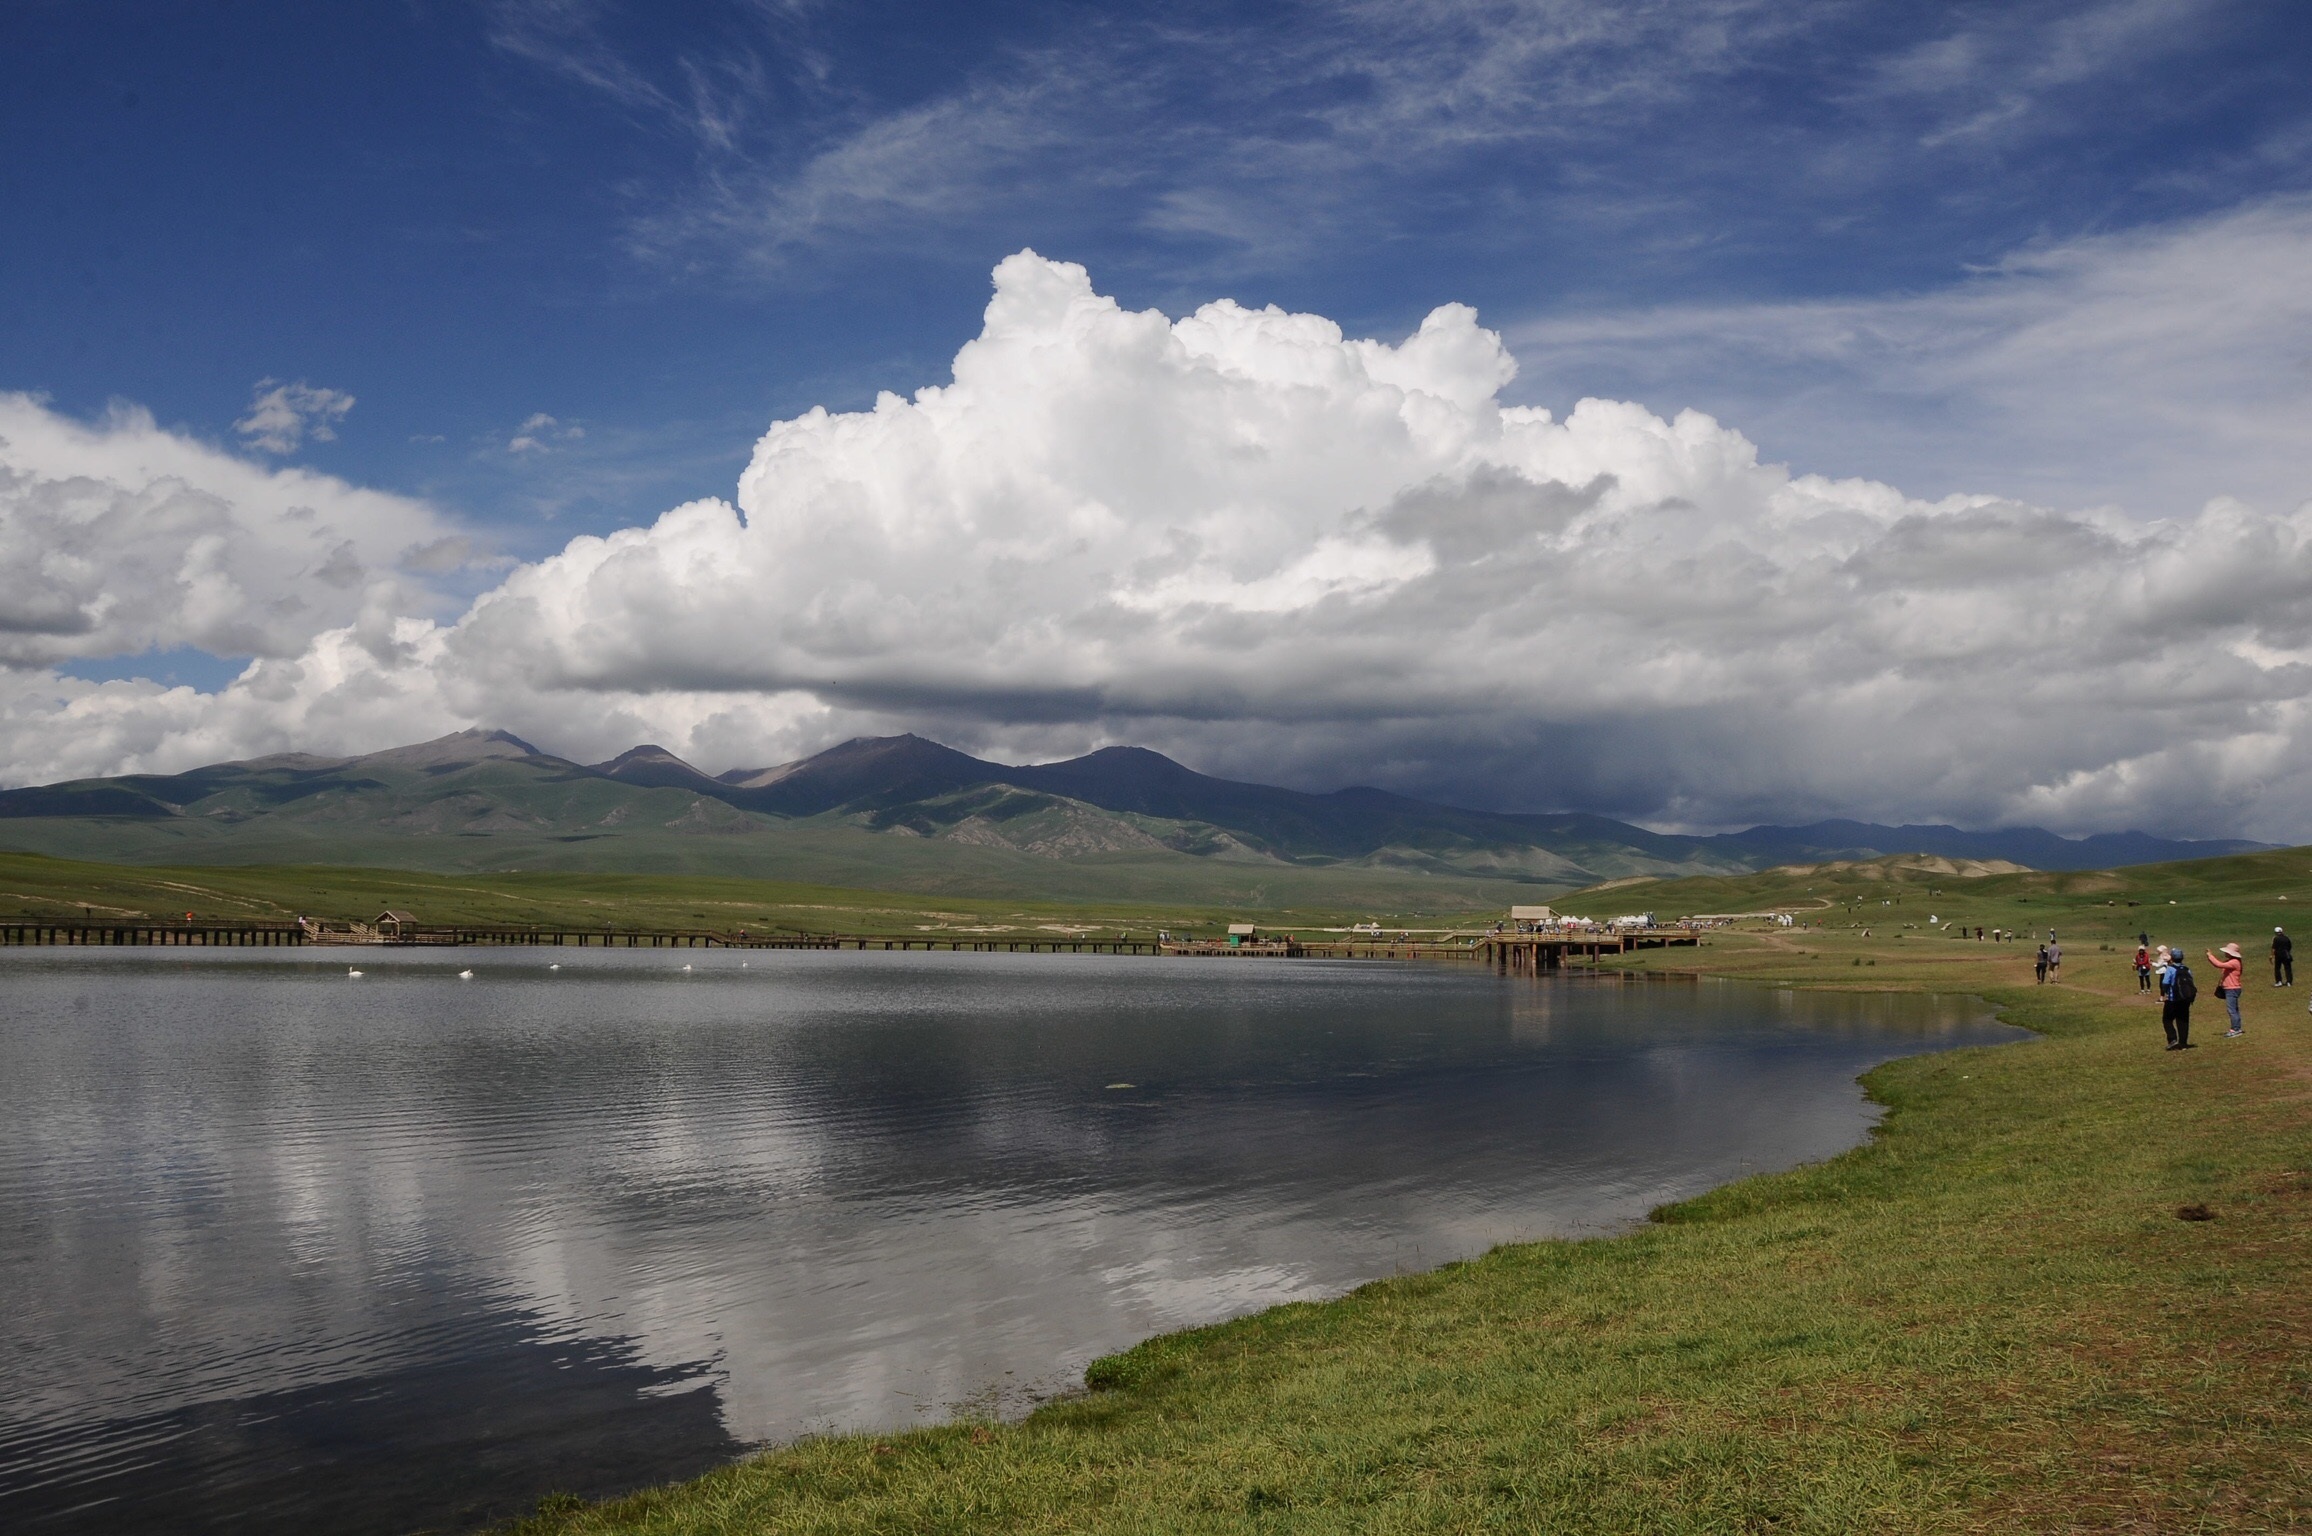
landscape, sea, water, nature, horizon, marsh, mountain, cloud, sky, morning, hill, lake, river, mountain range, dusk, reflection, fjord, reservoir, tourism, highland, body of water, wetland, loch, rural area, in xinjiang, meteorological phenomenon, swan lake, atmospheric phenomenon